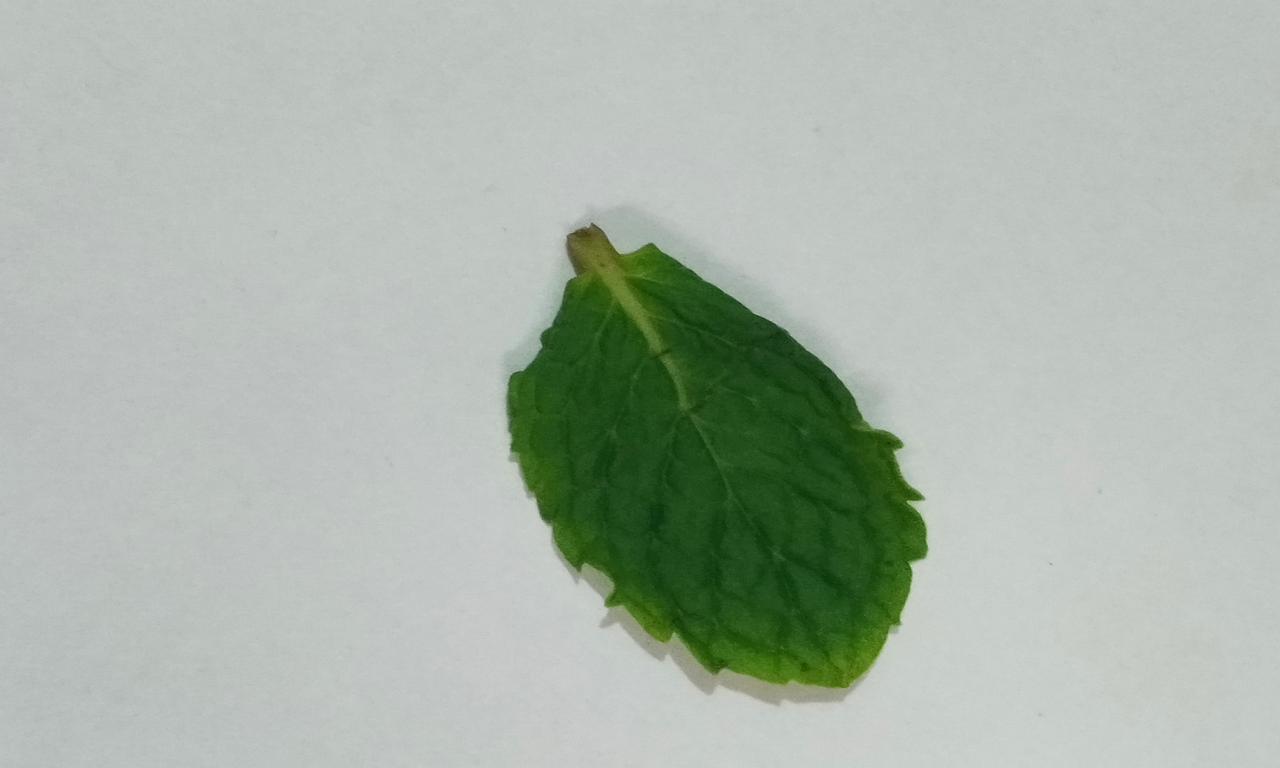
Label: Fresh